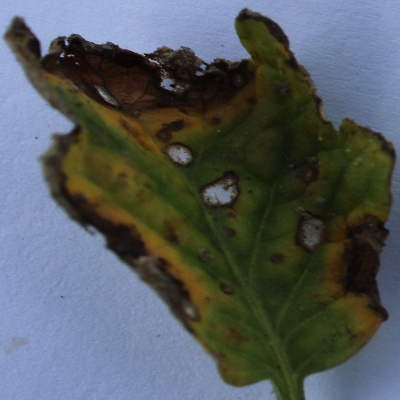
Crop: Tomato
Condition: leaf blight